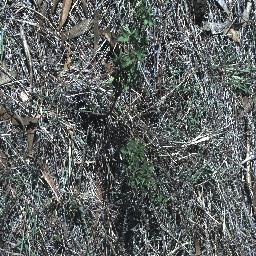
Label: negative